Hispanic and Latino Americans

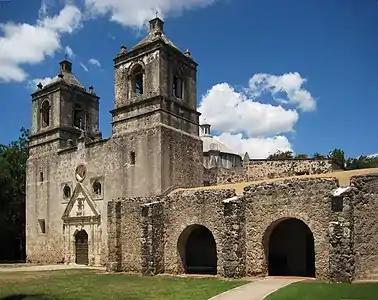
San Antonio Missions National Historical Park in Texas a UNESCO World Heritage Site comprises four missions, Mission San José, Mission San Juan, and Mission Espada. These missions are renowned for their architectural and cultural significance, reflecting the Spanish colonial heritage of the region.

As one of the most important uniting factors of Hispanic Americans, Spanish is an important part of Hispanic culture. Teaching Spanish to children is often one of the most valued skills taught amongst Hispanic families. Spanish is not only closely tied with the person's family, heritage, and overall culture, but valued for increased opportunities in business and one's future professional career. A 2013 Pew Research survey showed that 95% of Hispanics adults said "it's important that future generations of Hispanics speak Spanish". Given the United States' proximity to other Spanish-speaking countries, Spanish is being passed on to future American generations. Amongst second-generation Hispanics, 80% speak fluent Spanish, and amongst third-generation Hispanics, 40% speak fluent Spanish. Spanish is also the most popular language taught in the United States.